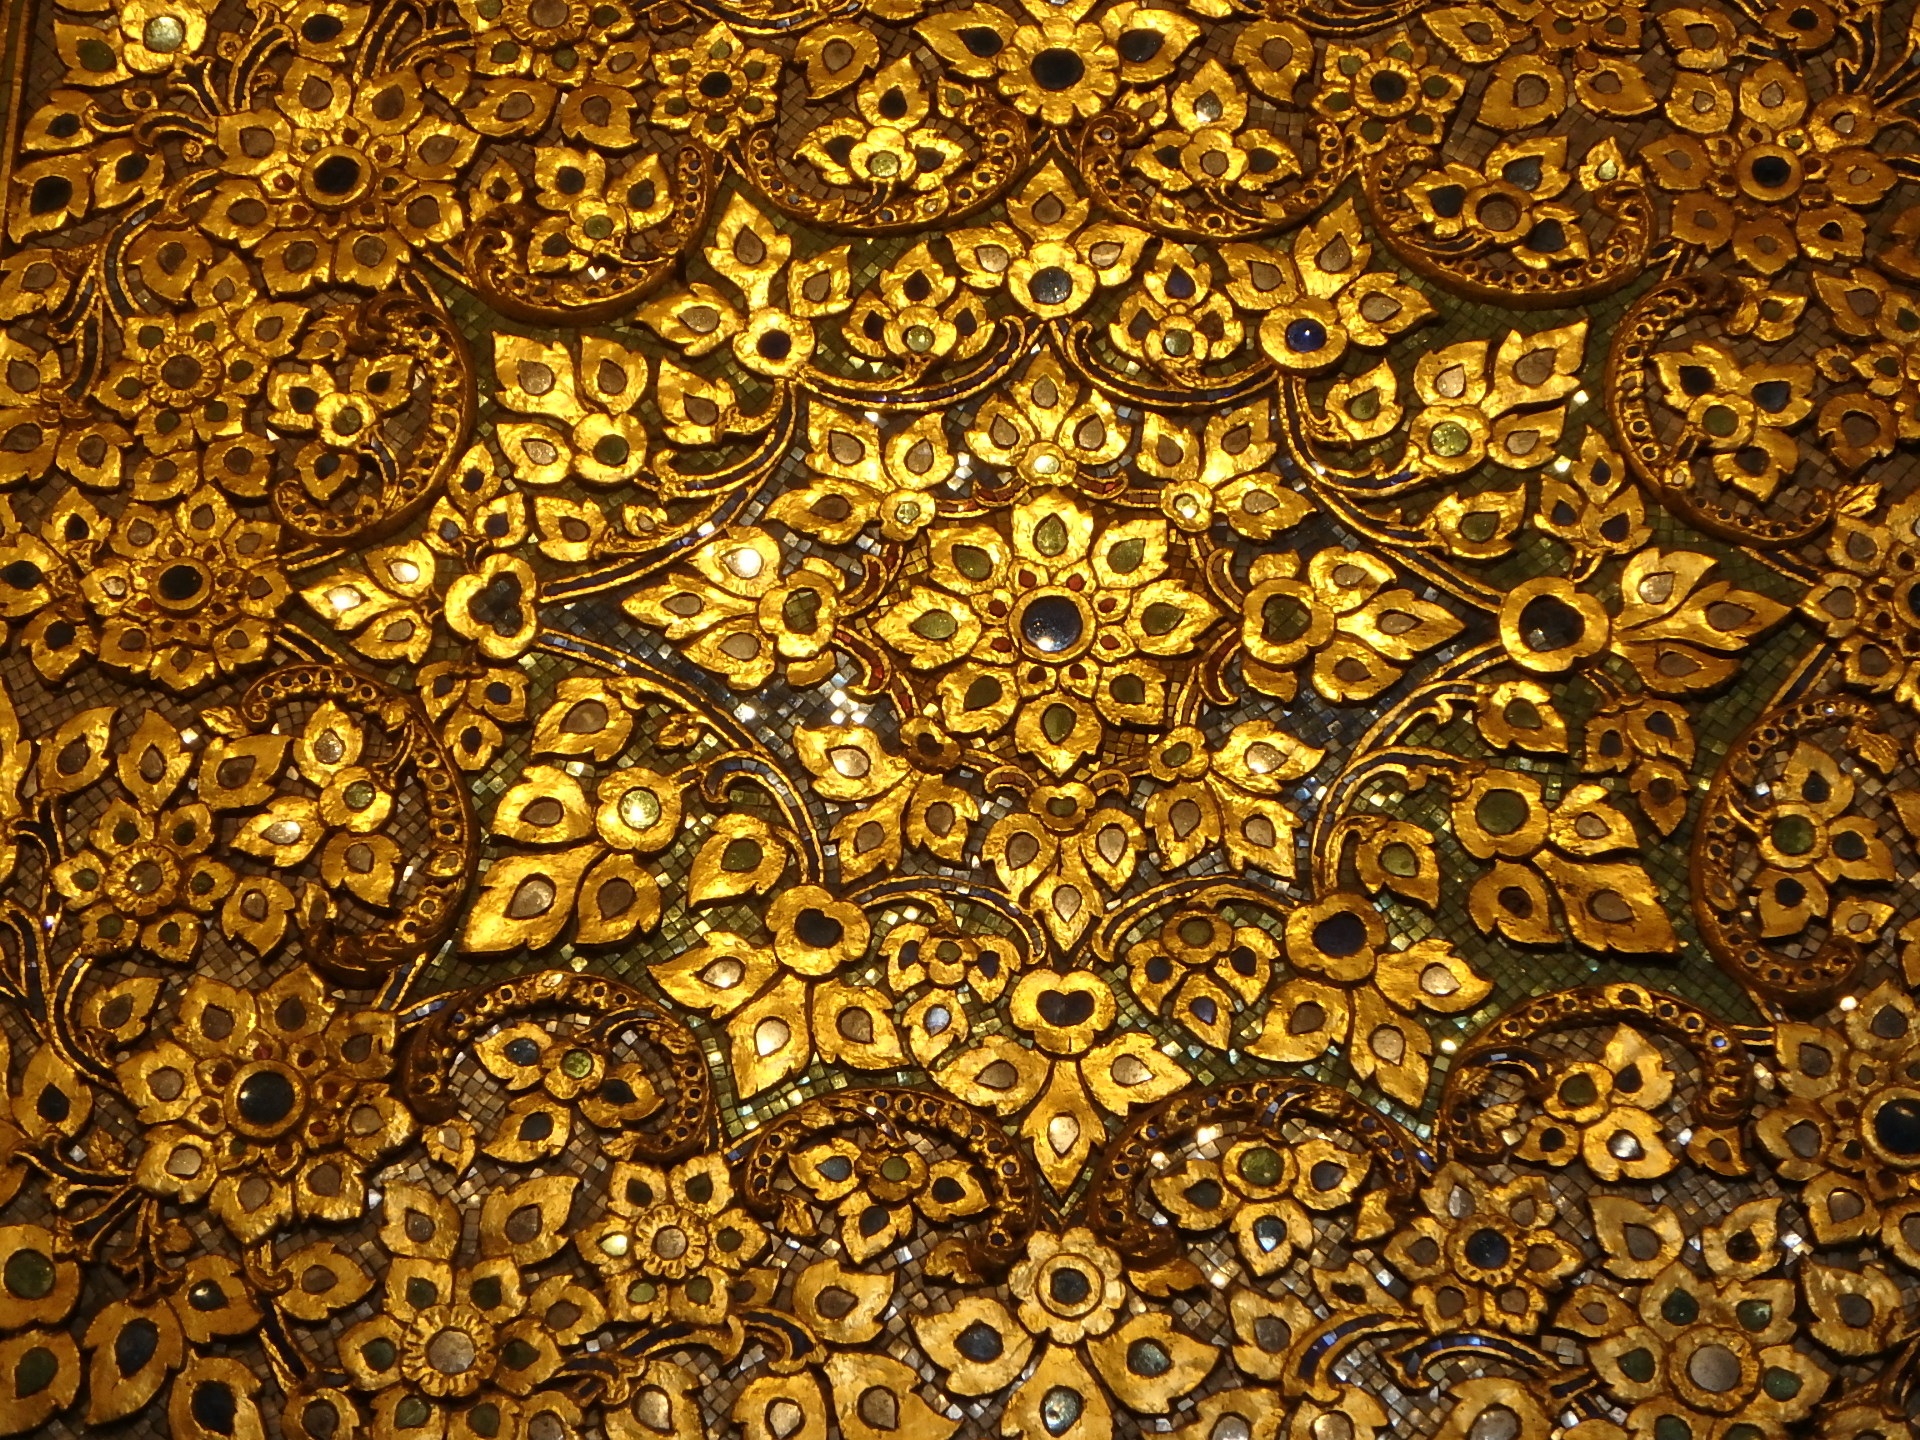
texture, pattern, art, gold, design, symmetry, mosaic, flooring